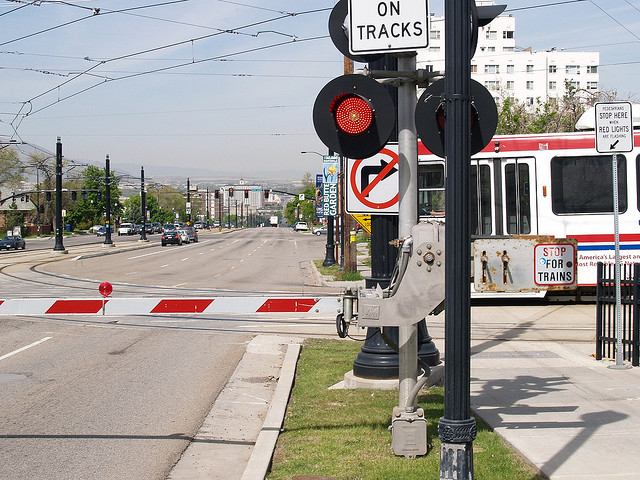
user: Given an image and a question. Answer the question in a short answer. Question: What purpose does the white and red striped bar in the picture serve? Short Answer:
assistant: stop traffic